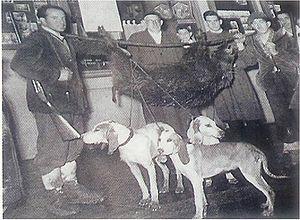
Le chien courant espagnol est une race de chiens originaire d'Espagne. C'est un chien courant de taille moyenne, construit en longueur, avec une tête longue dotée d'oreilles très longues, à la robe blanc et orange. Il s'agit d'un chien de chasse employé comme chien courant ou chien de recherche au sang surtout pour la chasse au lièvre.